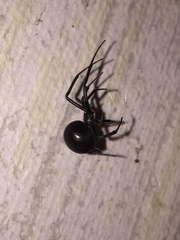
Species: Lactrodectus_hesperus